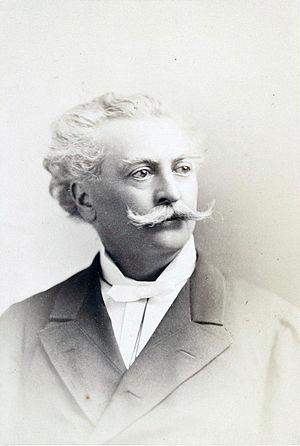
Claude-Joseph Le Désiré Charnay, dit Désiré Charnay, né le 2 mai 1828 à Fleurie, mort le 24 octobre 1915, est un explorateur, archéologue et photographe français.